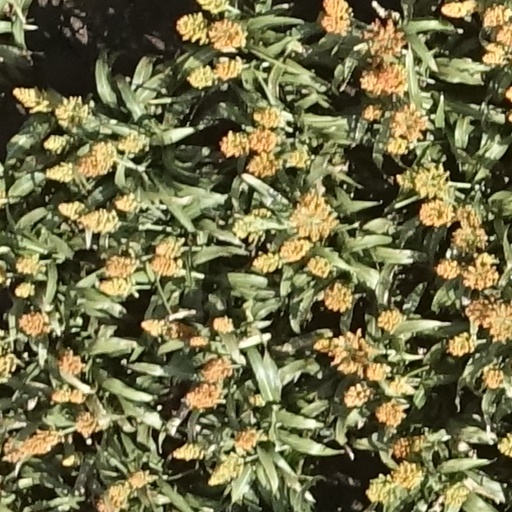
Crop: sorghum